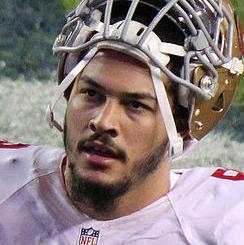
Age: 20